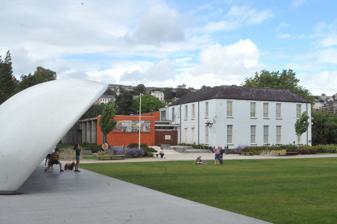
Building: Cork Public Museum
Country: Ireland
Year built: 1910
City museum in Cork, Ireland Cork Public Museum Músaem Poiblí Chorcaí Location within Cork Central Established 1910 Location Mardyke walk, Cork , Ireland Coordinates 51°53′46″N 8°29′39″W / 51.8961°N 8.4943°W / 51.8961; -8.4943 Type City museum Accreditation Designated county museum (NMI) Owner Cork City Council Cork Public Museum ( Irish : Músaem Poiblí Chorcaí ) is a city museum in Cork , Ireland. Housed in a mid-19th century building within Fitzgerald Park in the Mardyke area of the city, the museum's exhibits focus mainly on the history and archaeology of the Cork area. Building history The original museum building is a converted Georgian house within Cork's Fitzgerald Park. Built in 1845 by the Beamish brewing family , the house and gardens were purchased by Cork Corporation to become part of the 18-hectare (44-acre) site of the 1902 Cork International Exhibition . During the 1902 exhibition (a type of " world's fair "), the house hosted visiting dignitaries and royalty such as Edward VII and Queen Alexandra . Following the exhibition, much of the site and gardens were repurposed as a public park, and in 1910, the house was reopened as a museum. Part-used as a local authority air-raid protection office and shelter , the museum partially closed during "The Emergency" (WWII) and reopened in 1945. It was managed by University College Cork until the 1960s, when museum administration reverted to the city council. A single-storey extension was added ahead of Cork's tenure as European City of Culture 2005 , and includes increased exhibition space and a café. Exhibits Afforded "designated county museum" status by the National Museum of Ireland , the museum is legally allowed to retain objects on behalf of the State or on loan from the National Museum. Exhibits focus on the archaeological record of the Cork area, including finds from excavations around the city's medieval walls, as well as the economic and municipal history of the city, such as civic regalia and artefacts covering the merchant history of the Port of Cork . Other displays include Bronze Age mining tools from copper mines in West Cork, locally discovered Iron Age helmet horns (the Cork horns ), and ancient Greek and Egyptian artefacts. Temporary exhibits have covered the Irish experience during World War I , and Irish Traveller culture . References